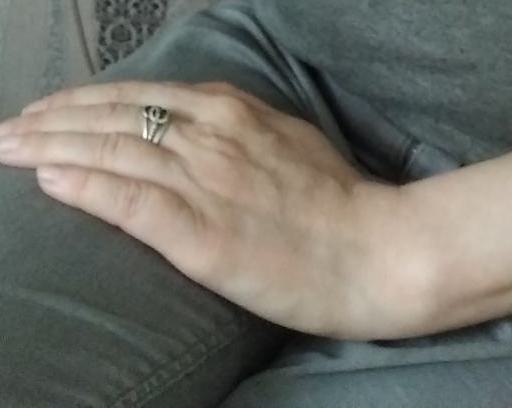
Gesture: no_gesture